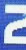
Number: 2